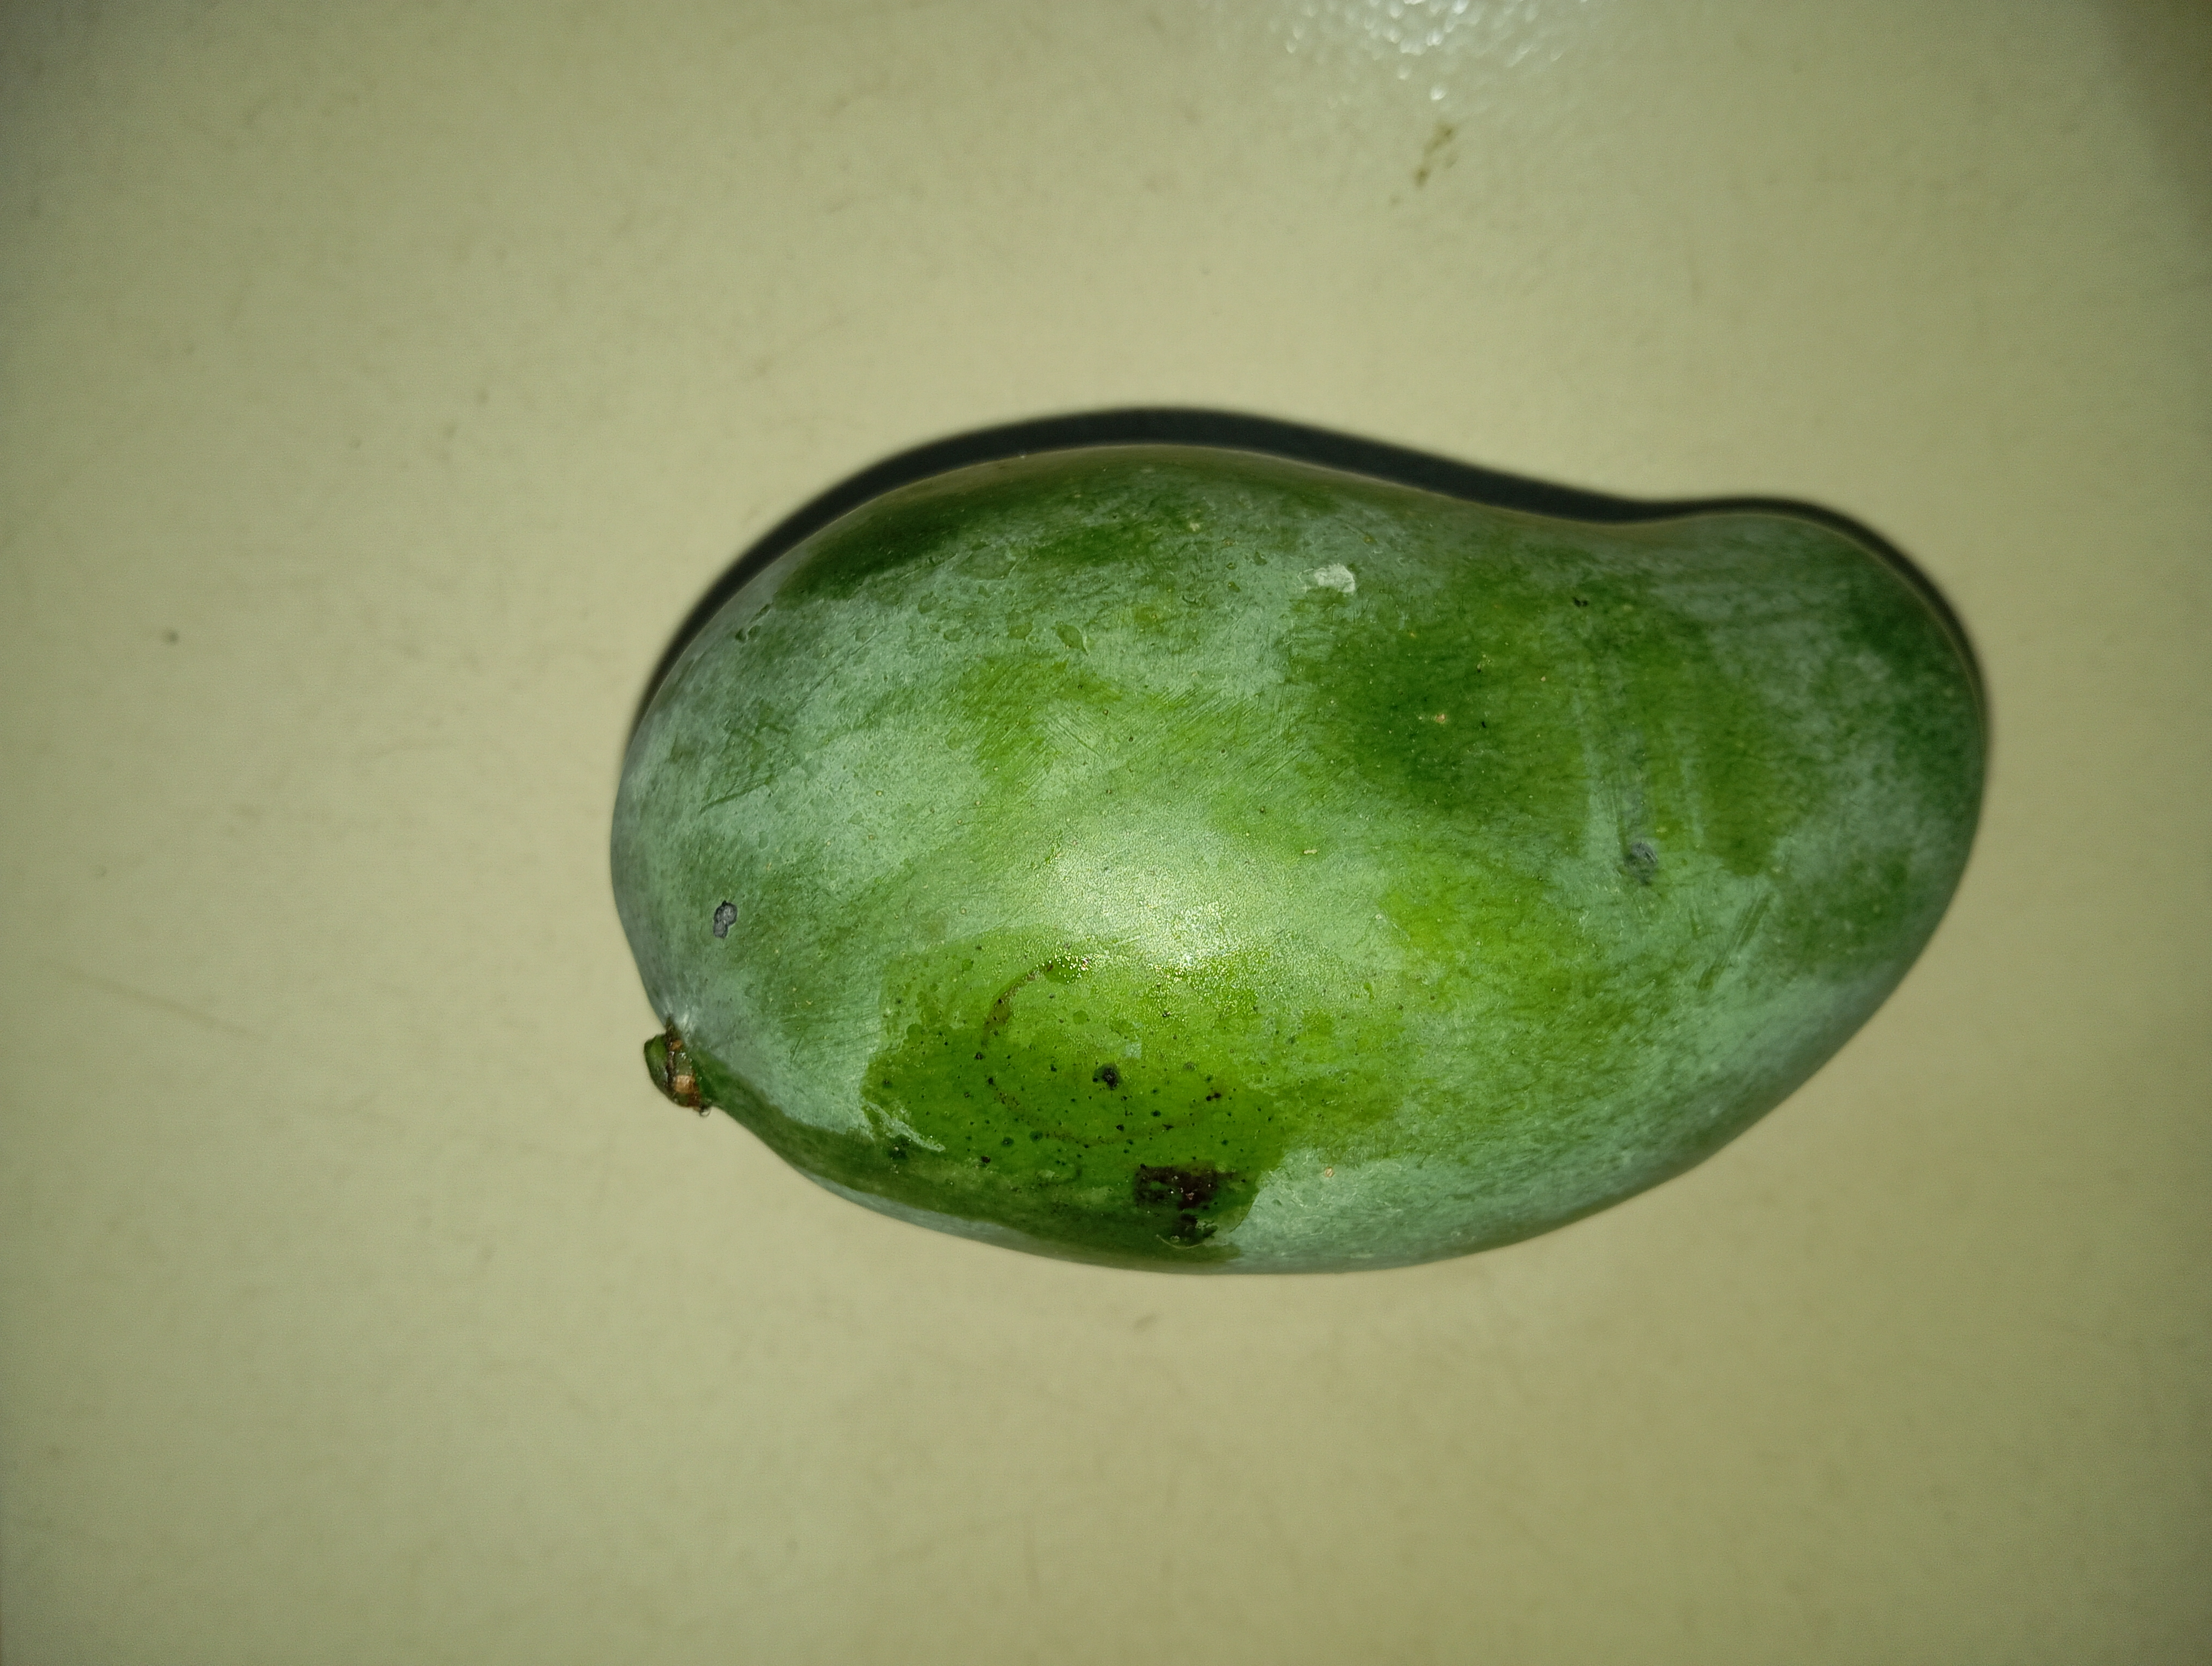
Mango variety: Amrapali